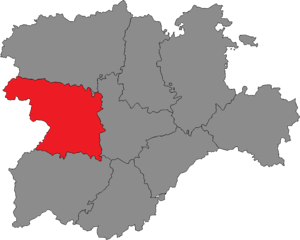
La circonscription électorale de Zamora est l'une des neuf circonscriptions électorales de Castille-et-León pour les élections aux Cortes de Castille-et-León.